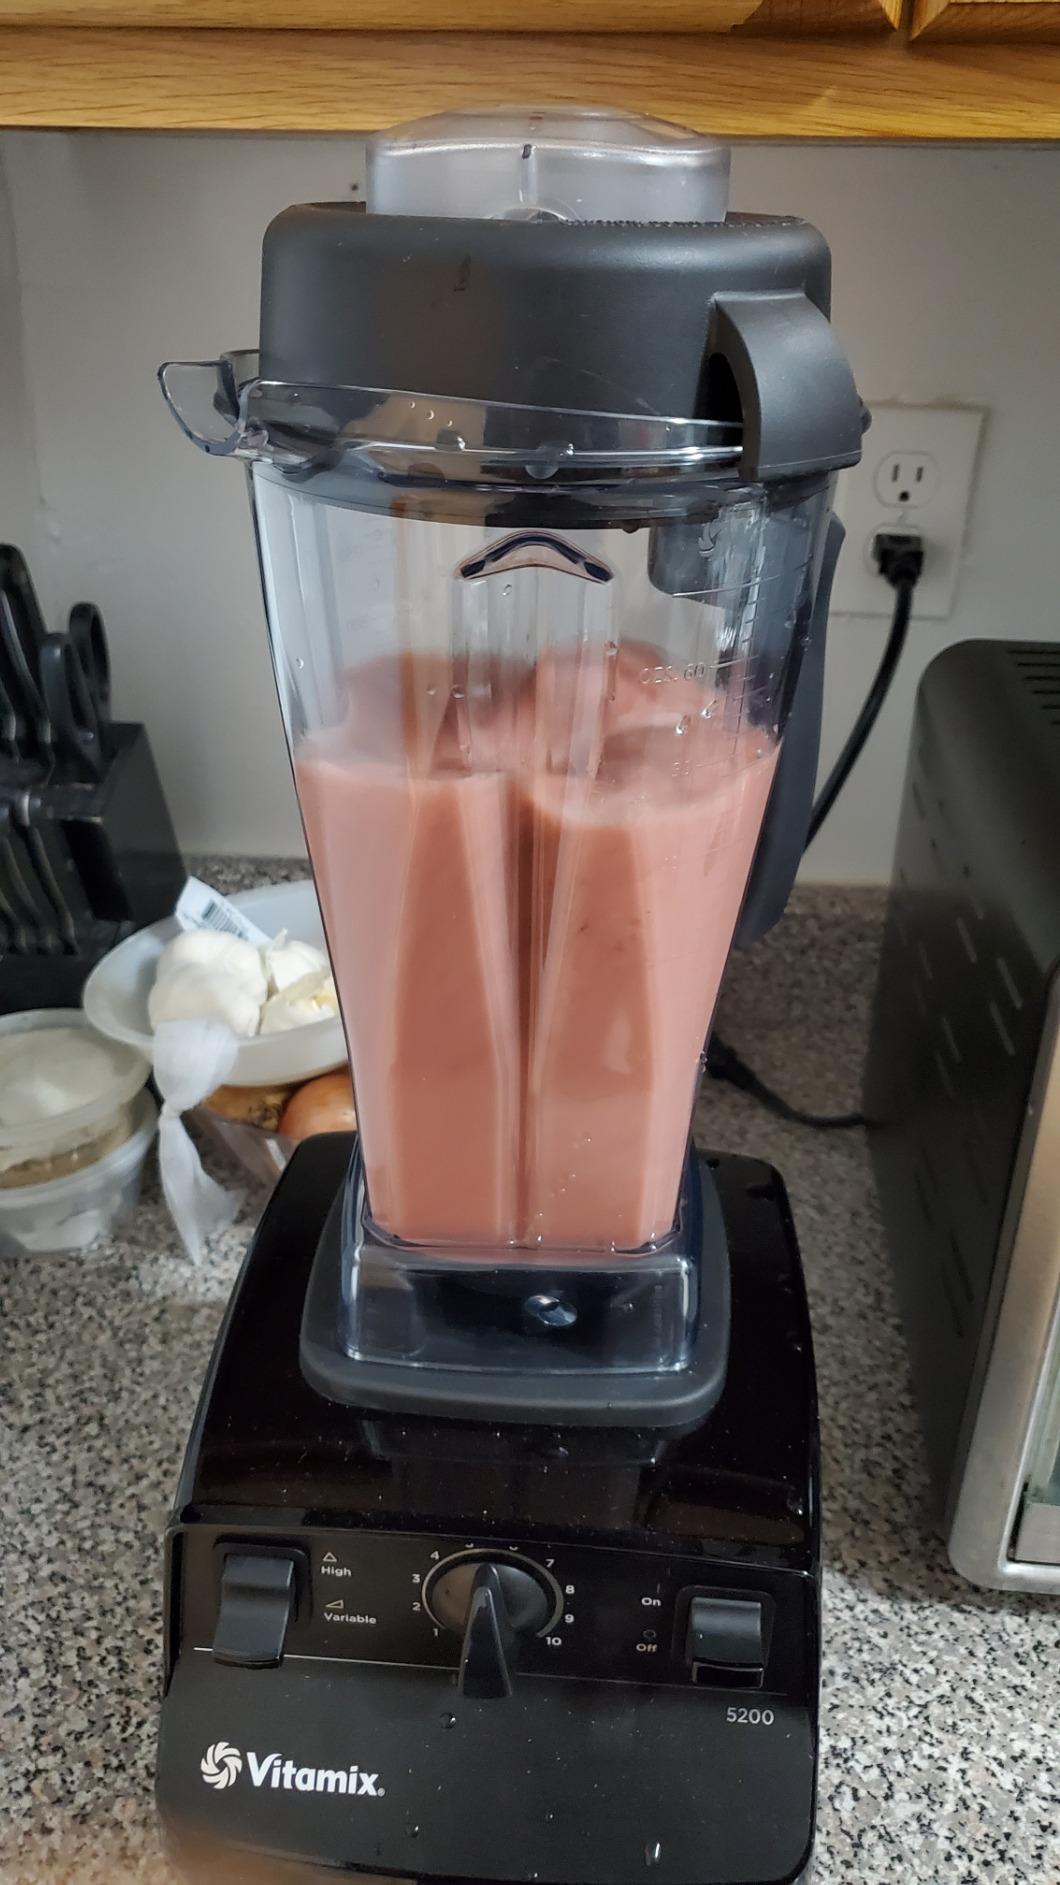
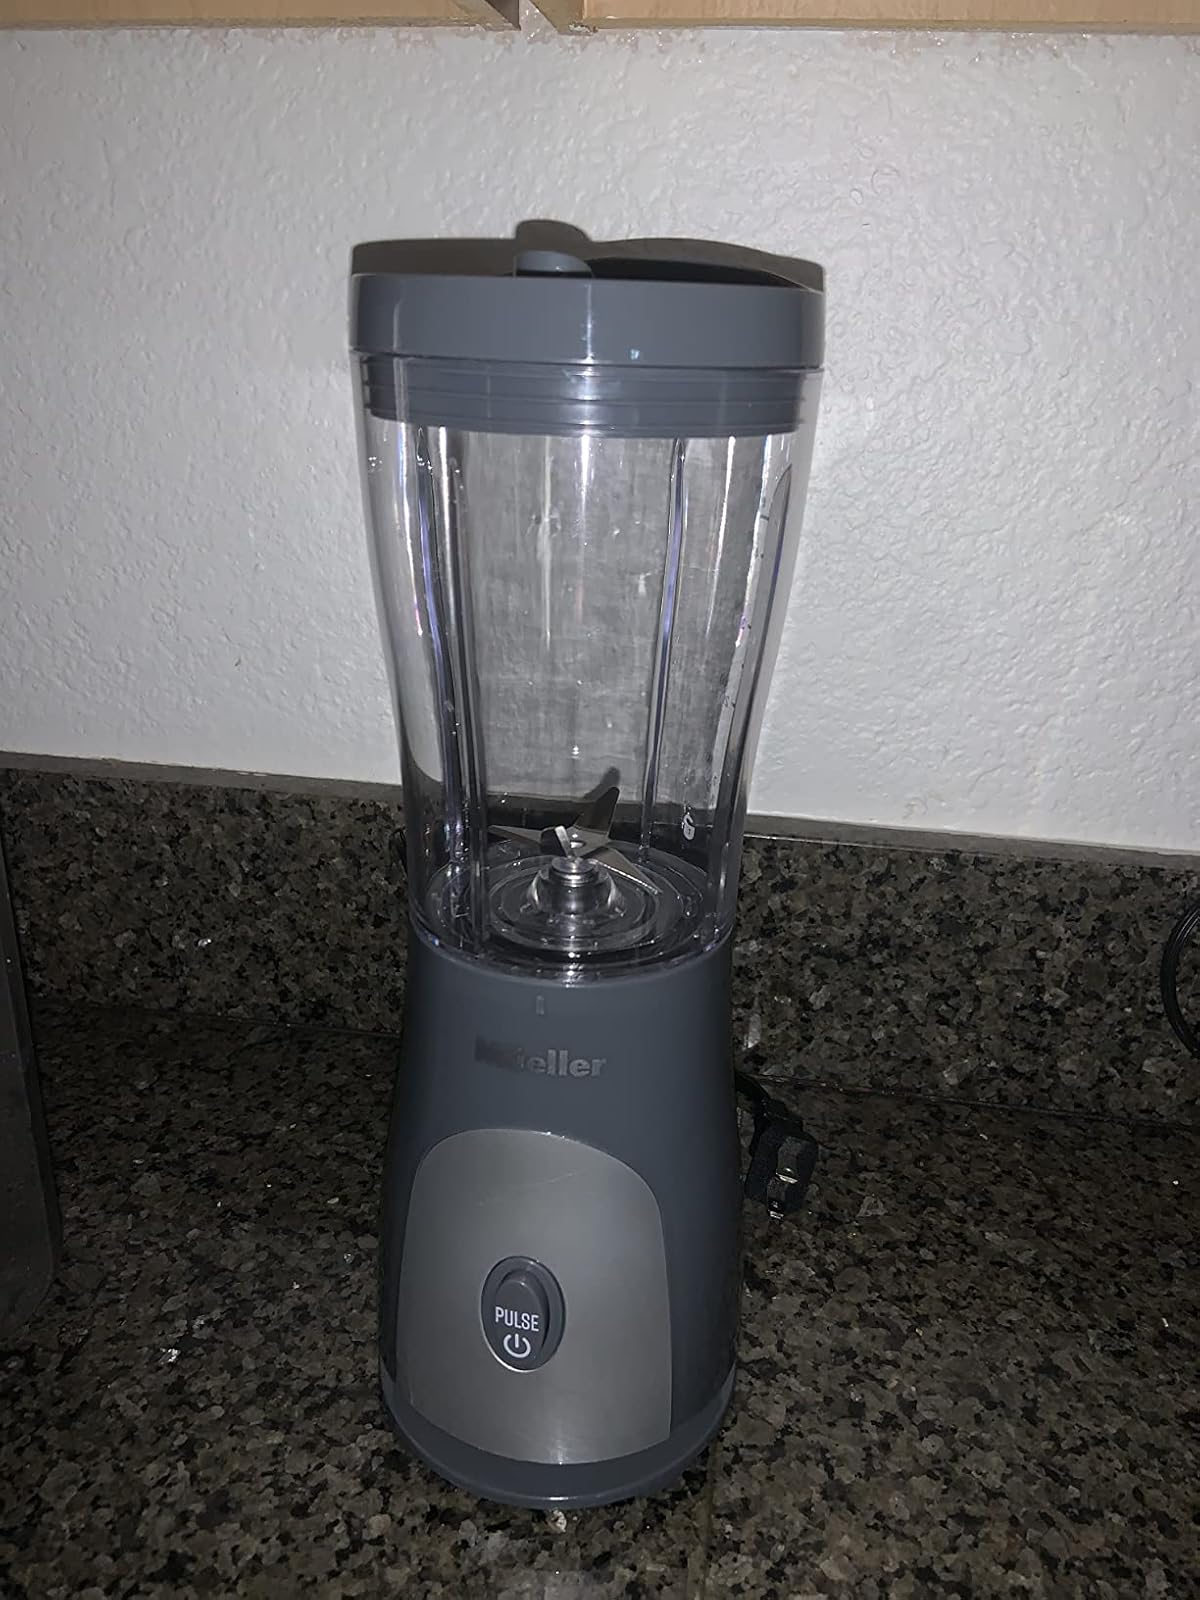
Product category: items_blender
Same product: no